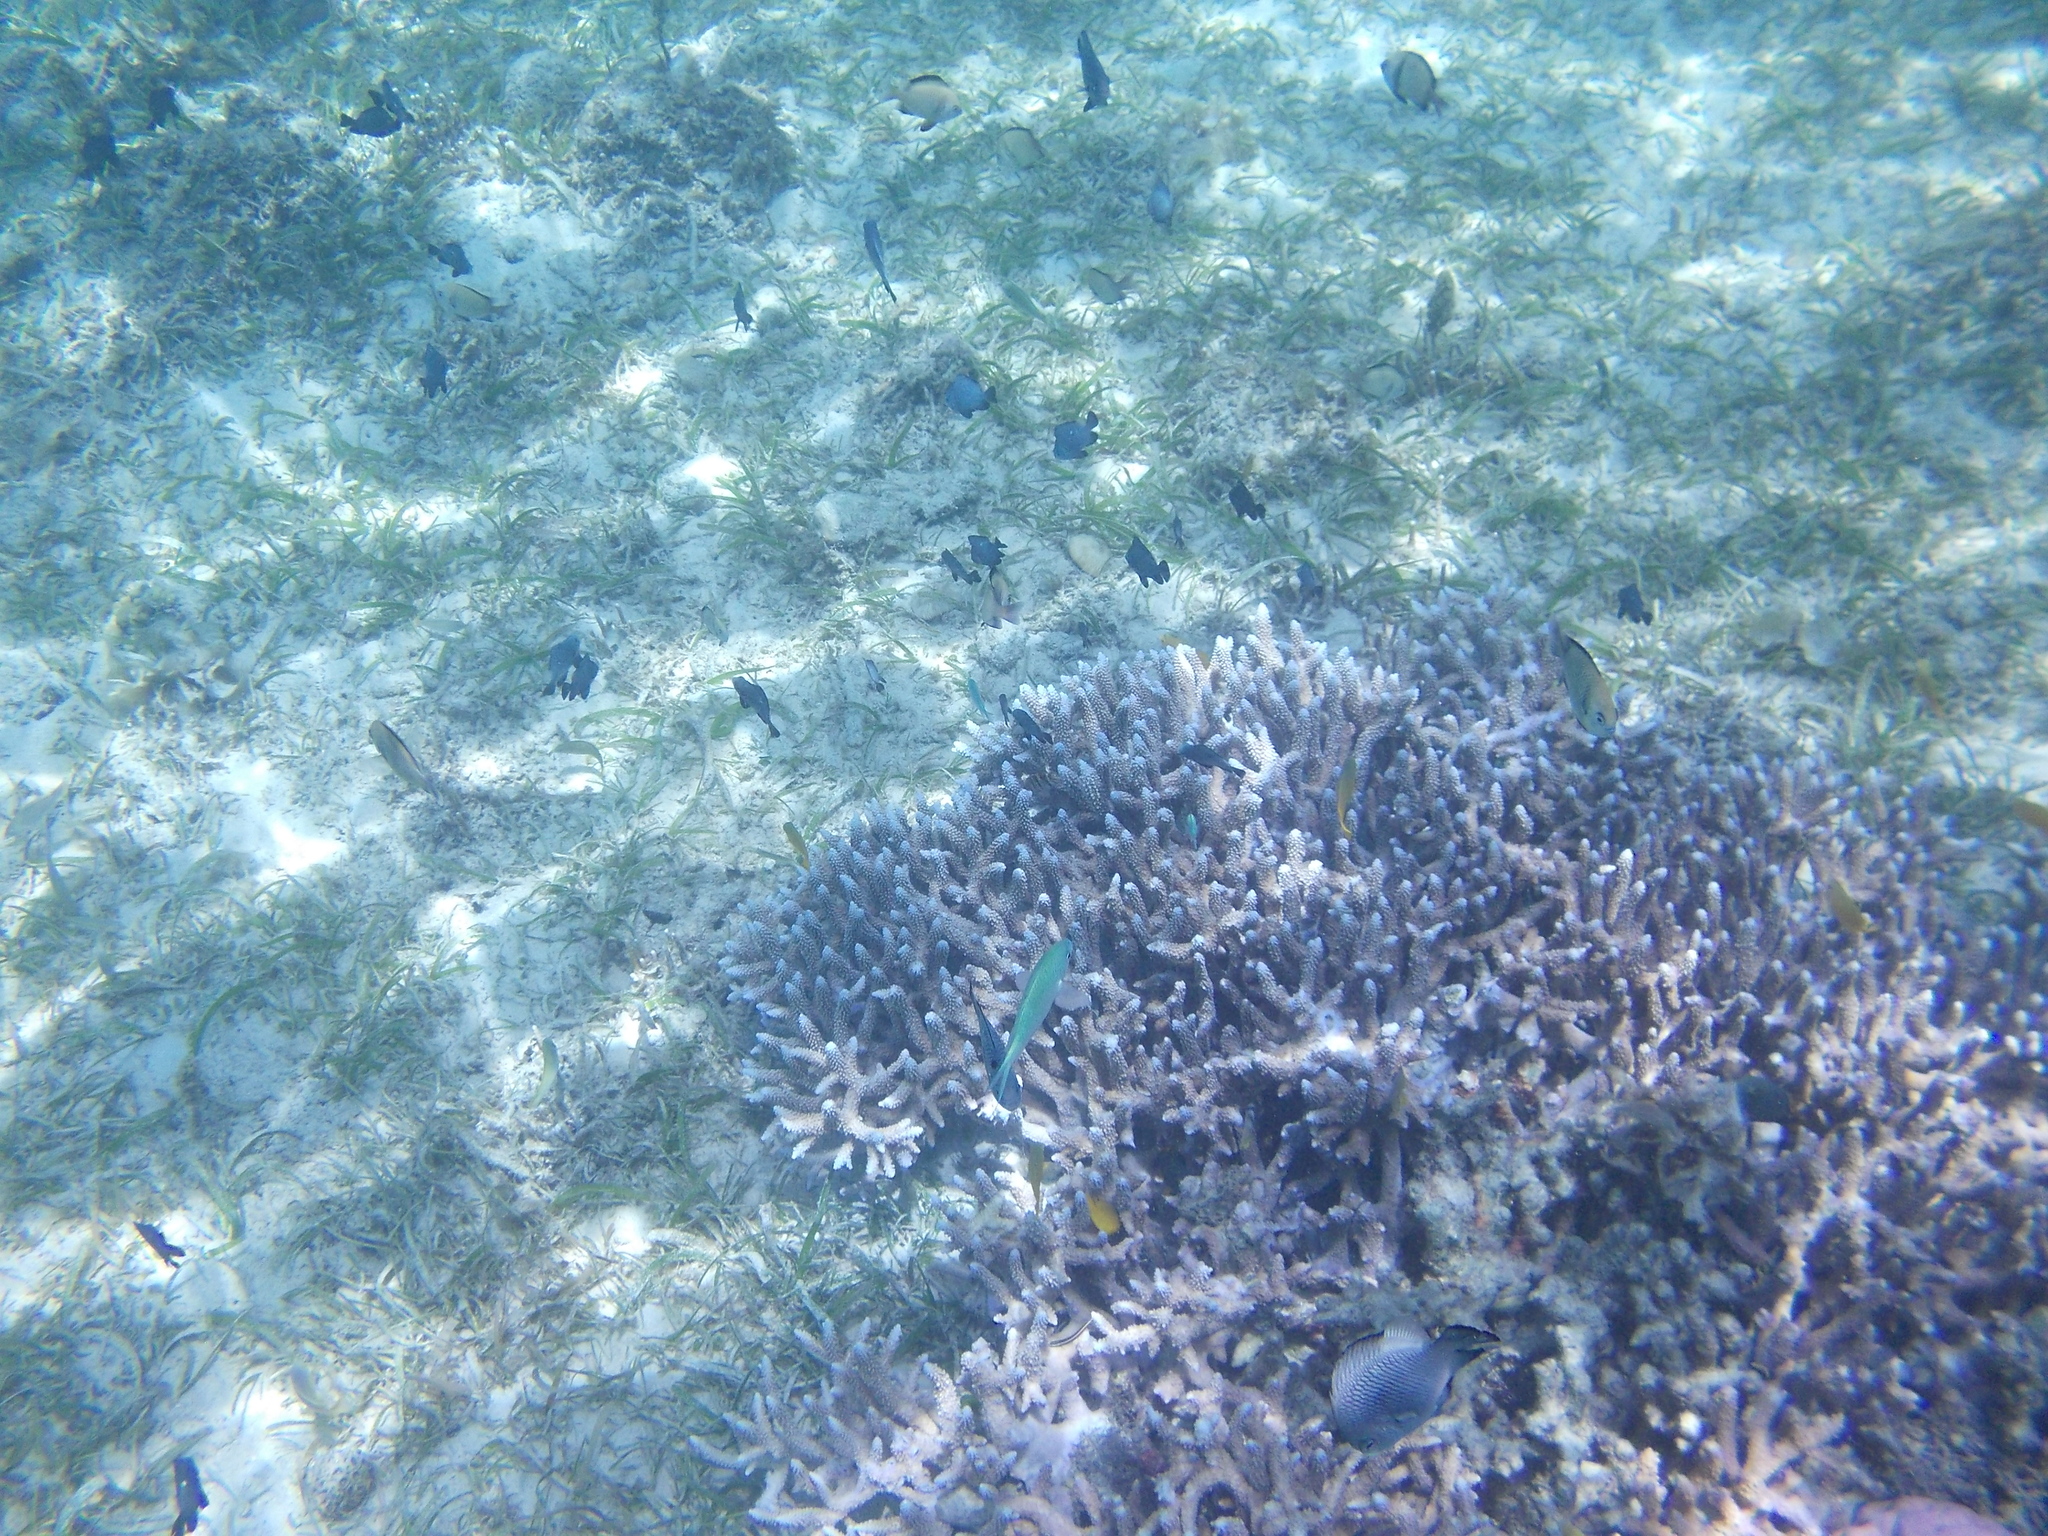
Chromis viridis (Blue-green Chromis)